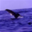
Label: whale